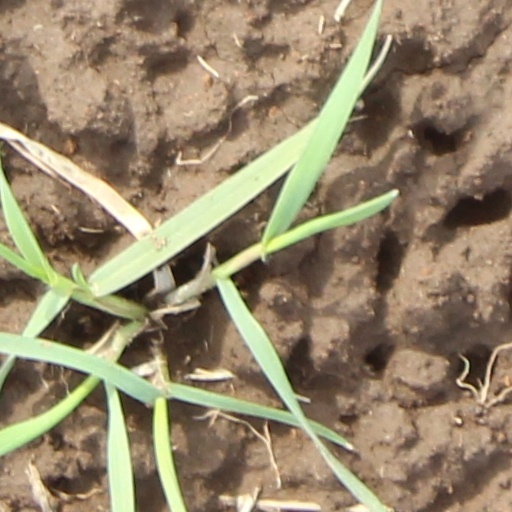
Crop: wheat